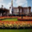
Label: castle